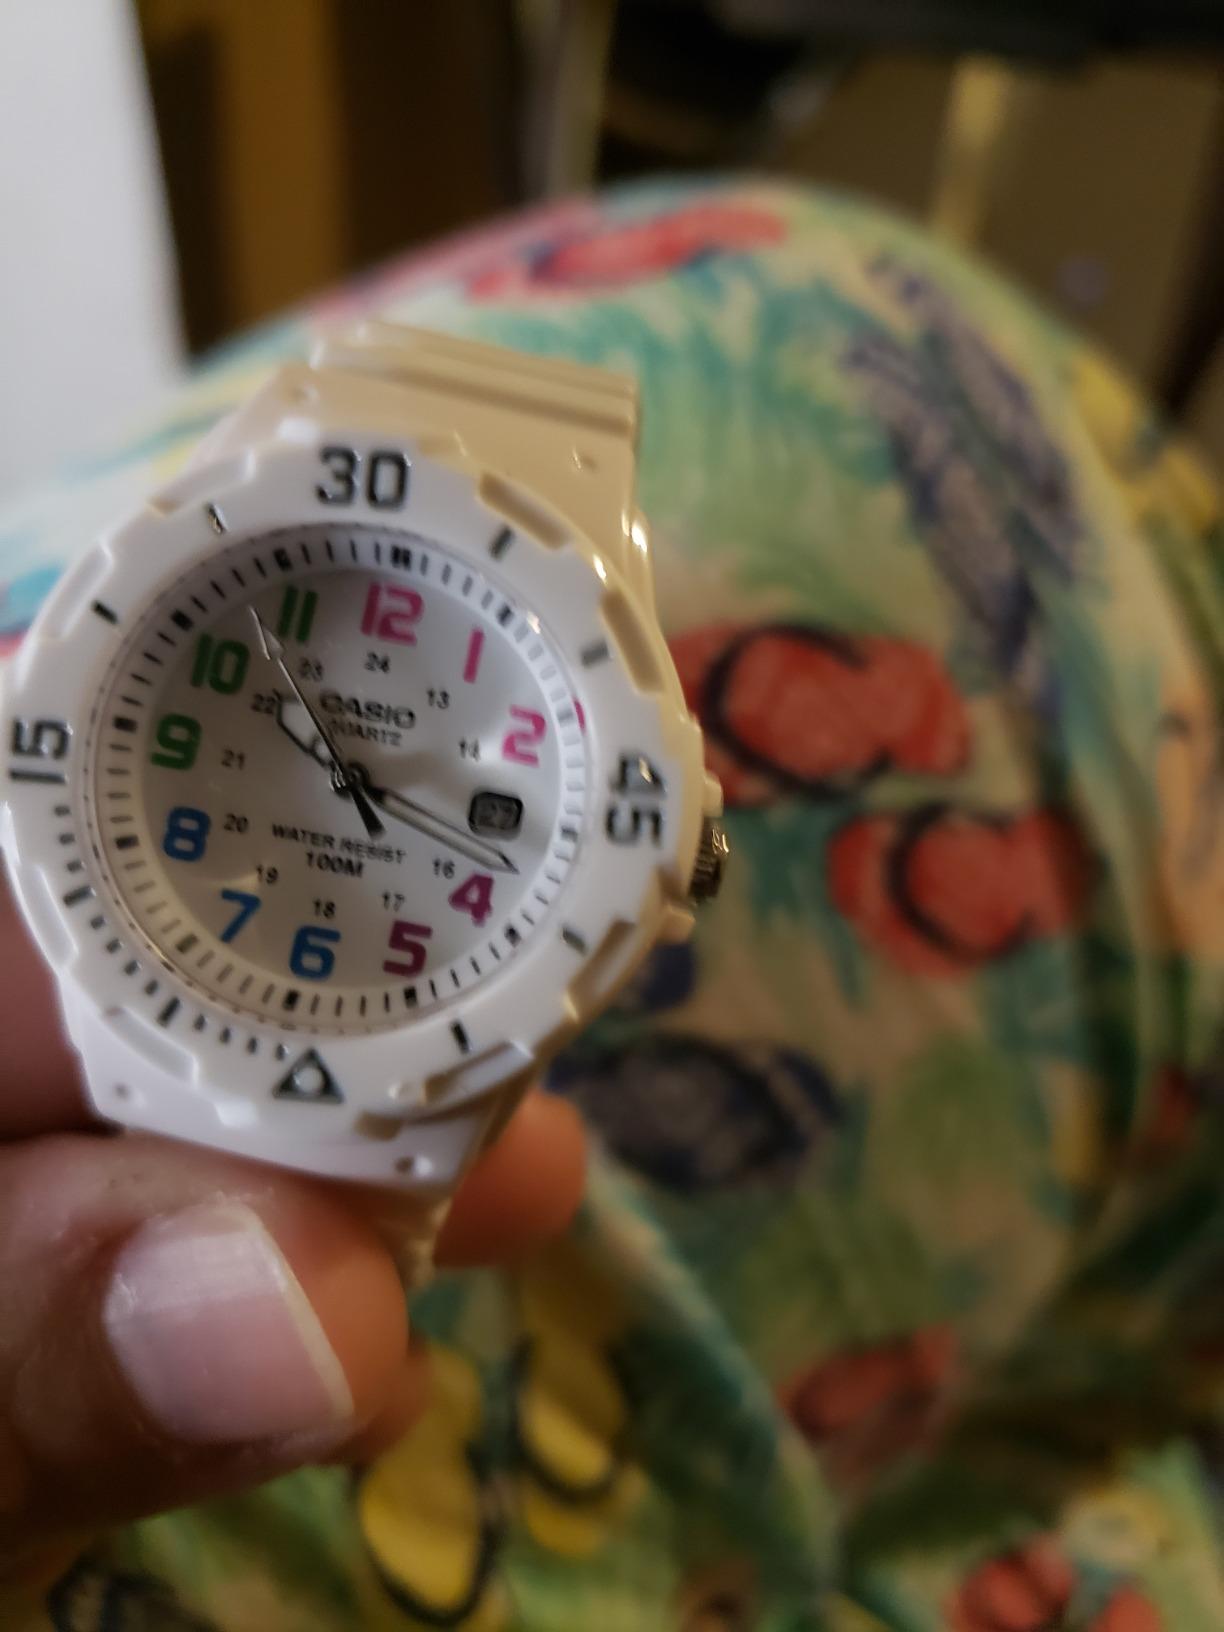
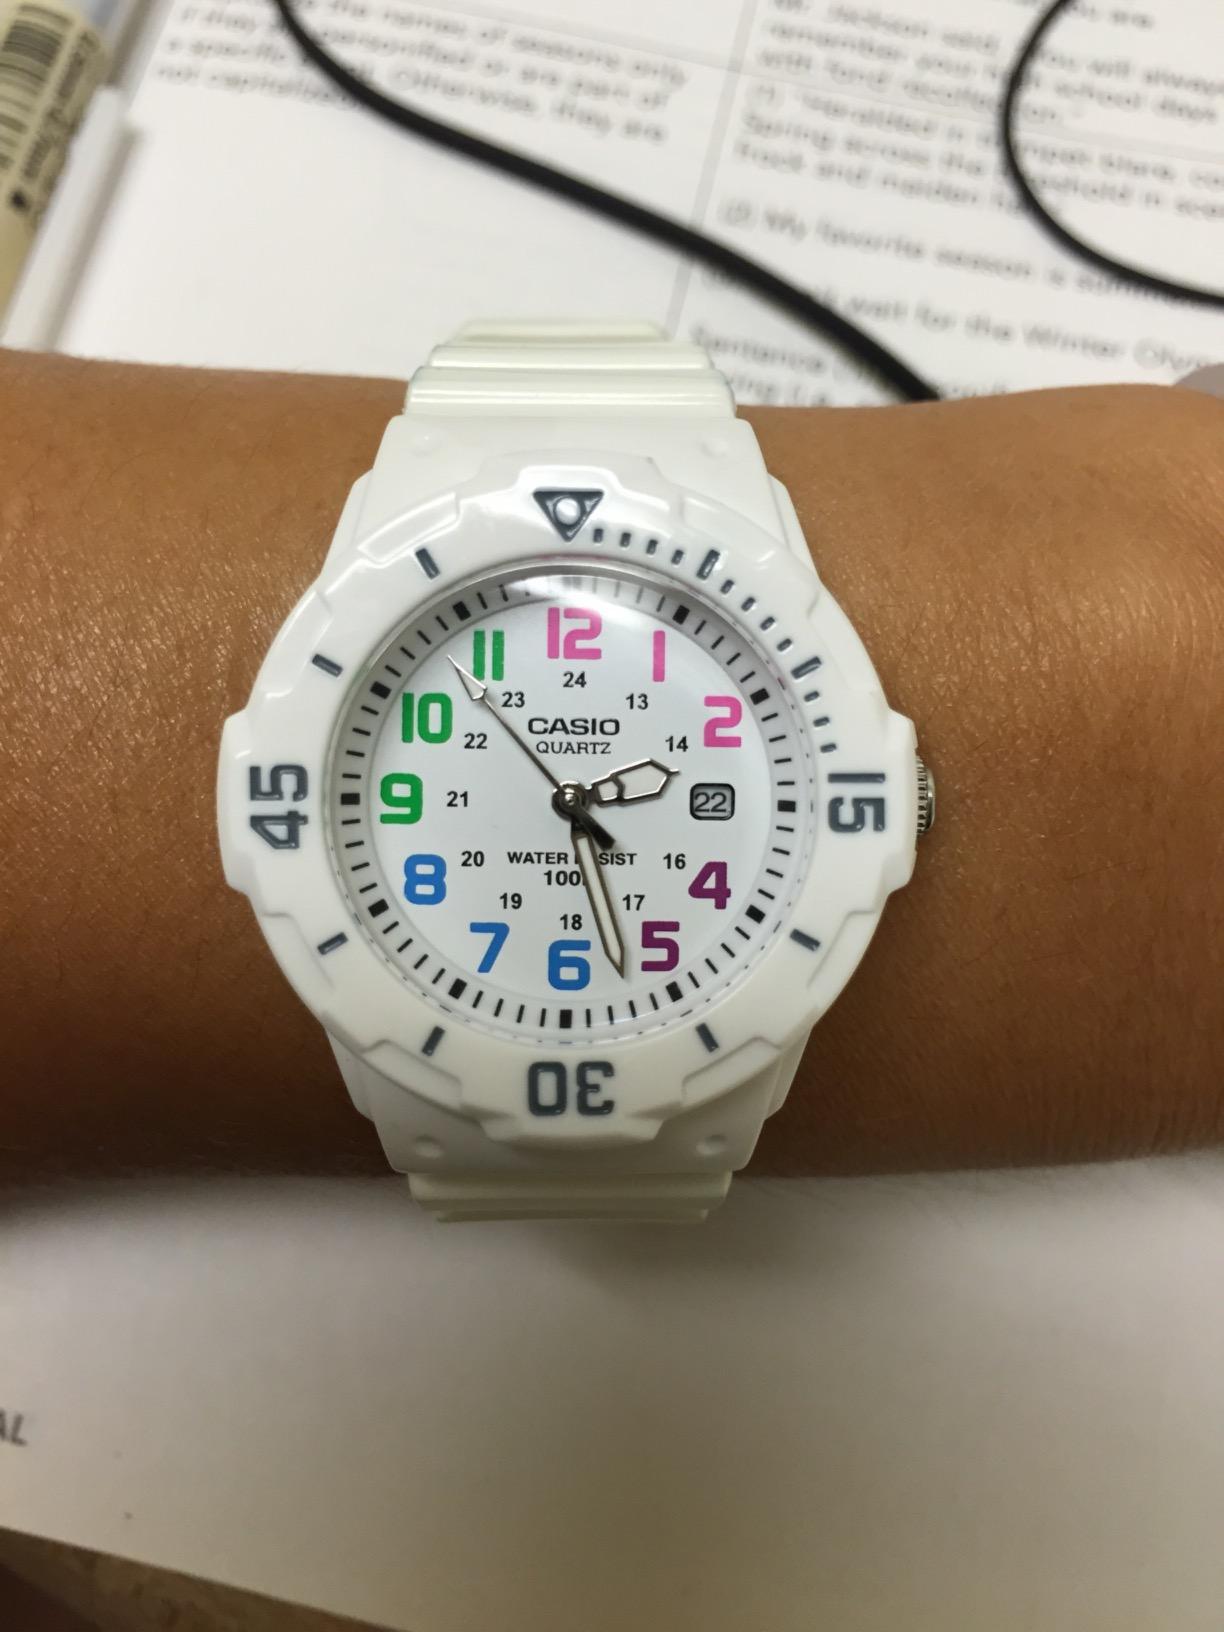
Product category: accessories_watch
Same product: yes